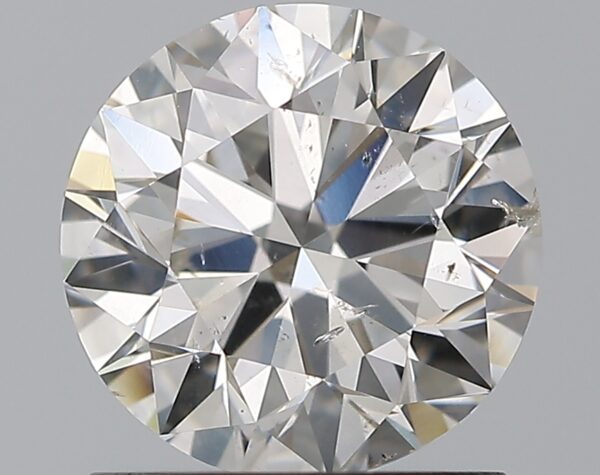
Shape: round
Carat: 1.2
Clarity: SI2
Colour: G
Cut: EX
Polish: EX
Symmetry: VG
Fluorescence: N
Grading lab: GIA
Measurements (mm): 6.71 x 6.79 x 4.19